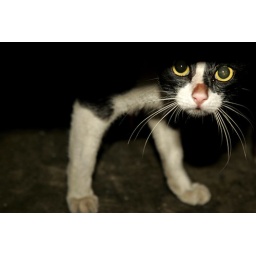
This is the resident cat at our hole in the wall bar. Sweet but can't seem to eat enough.